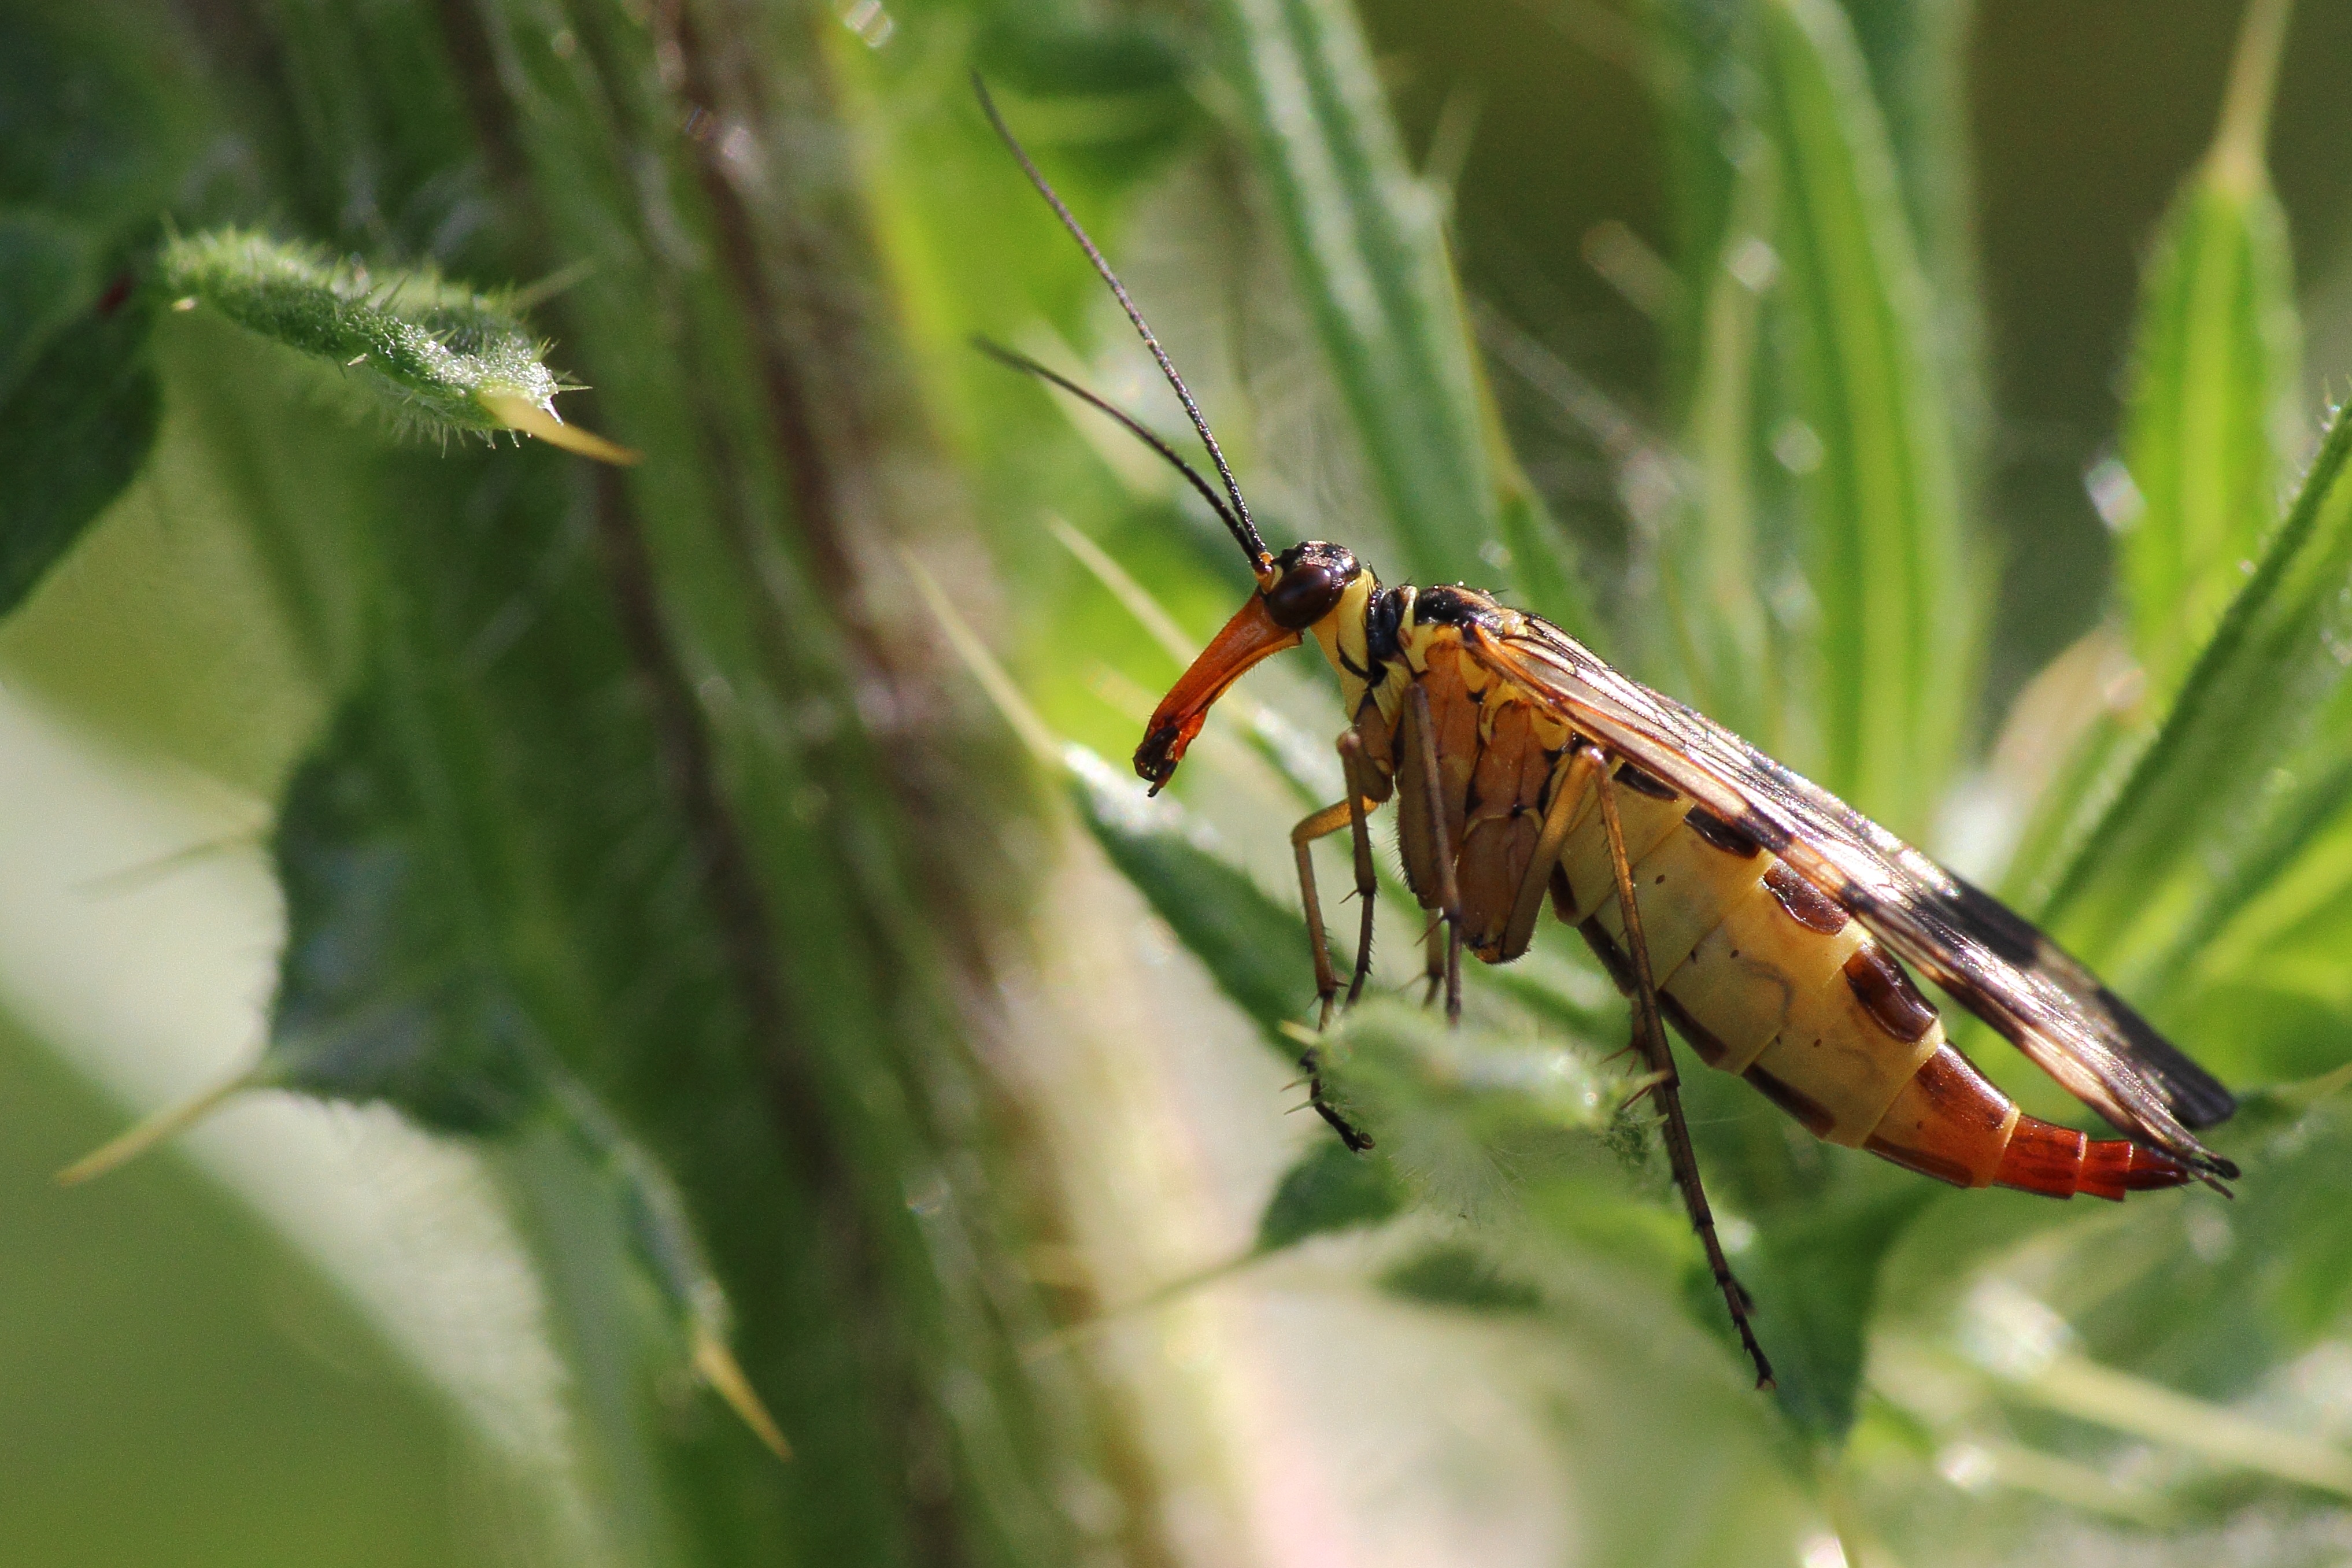
nature, photography, flower, wildlife, insect, macro, close, fauna, invertebrate, close up, thistle, beetle, macro photography, arthropod, leaf beetle, net winged insects